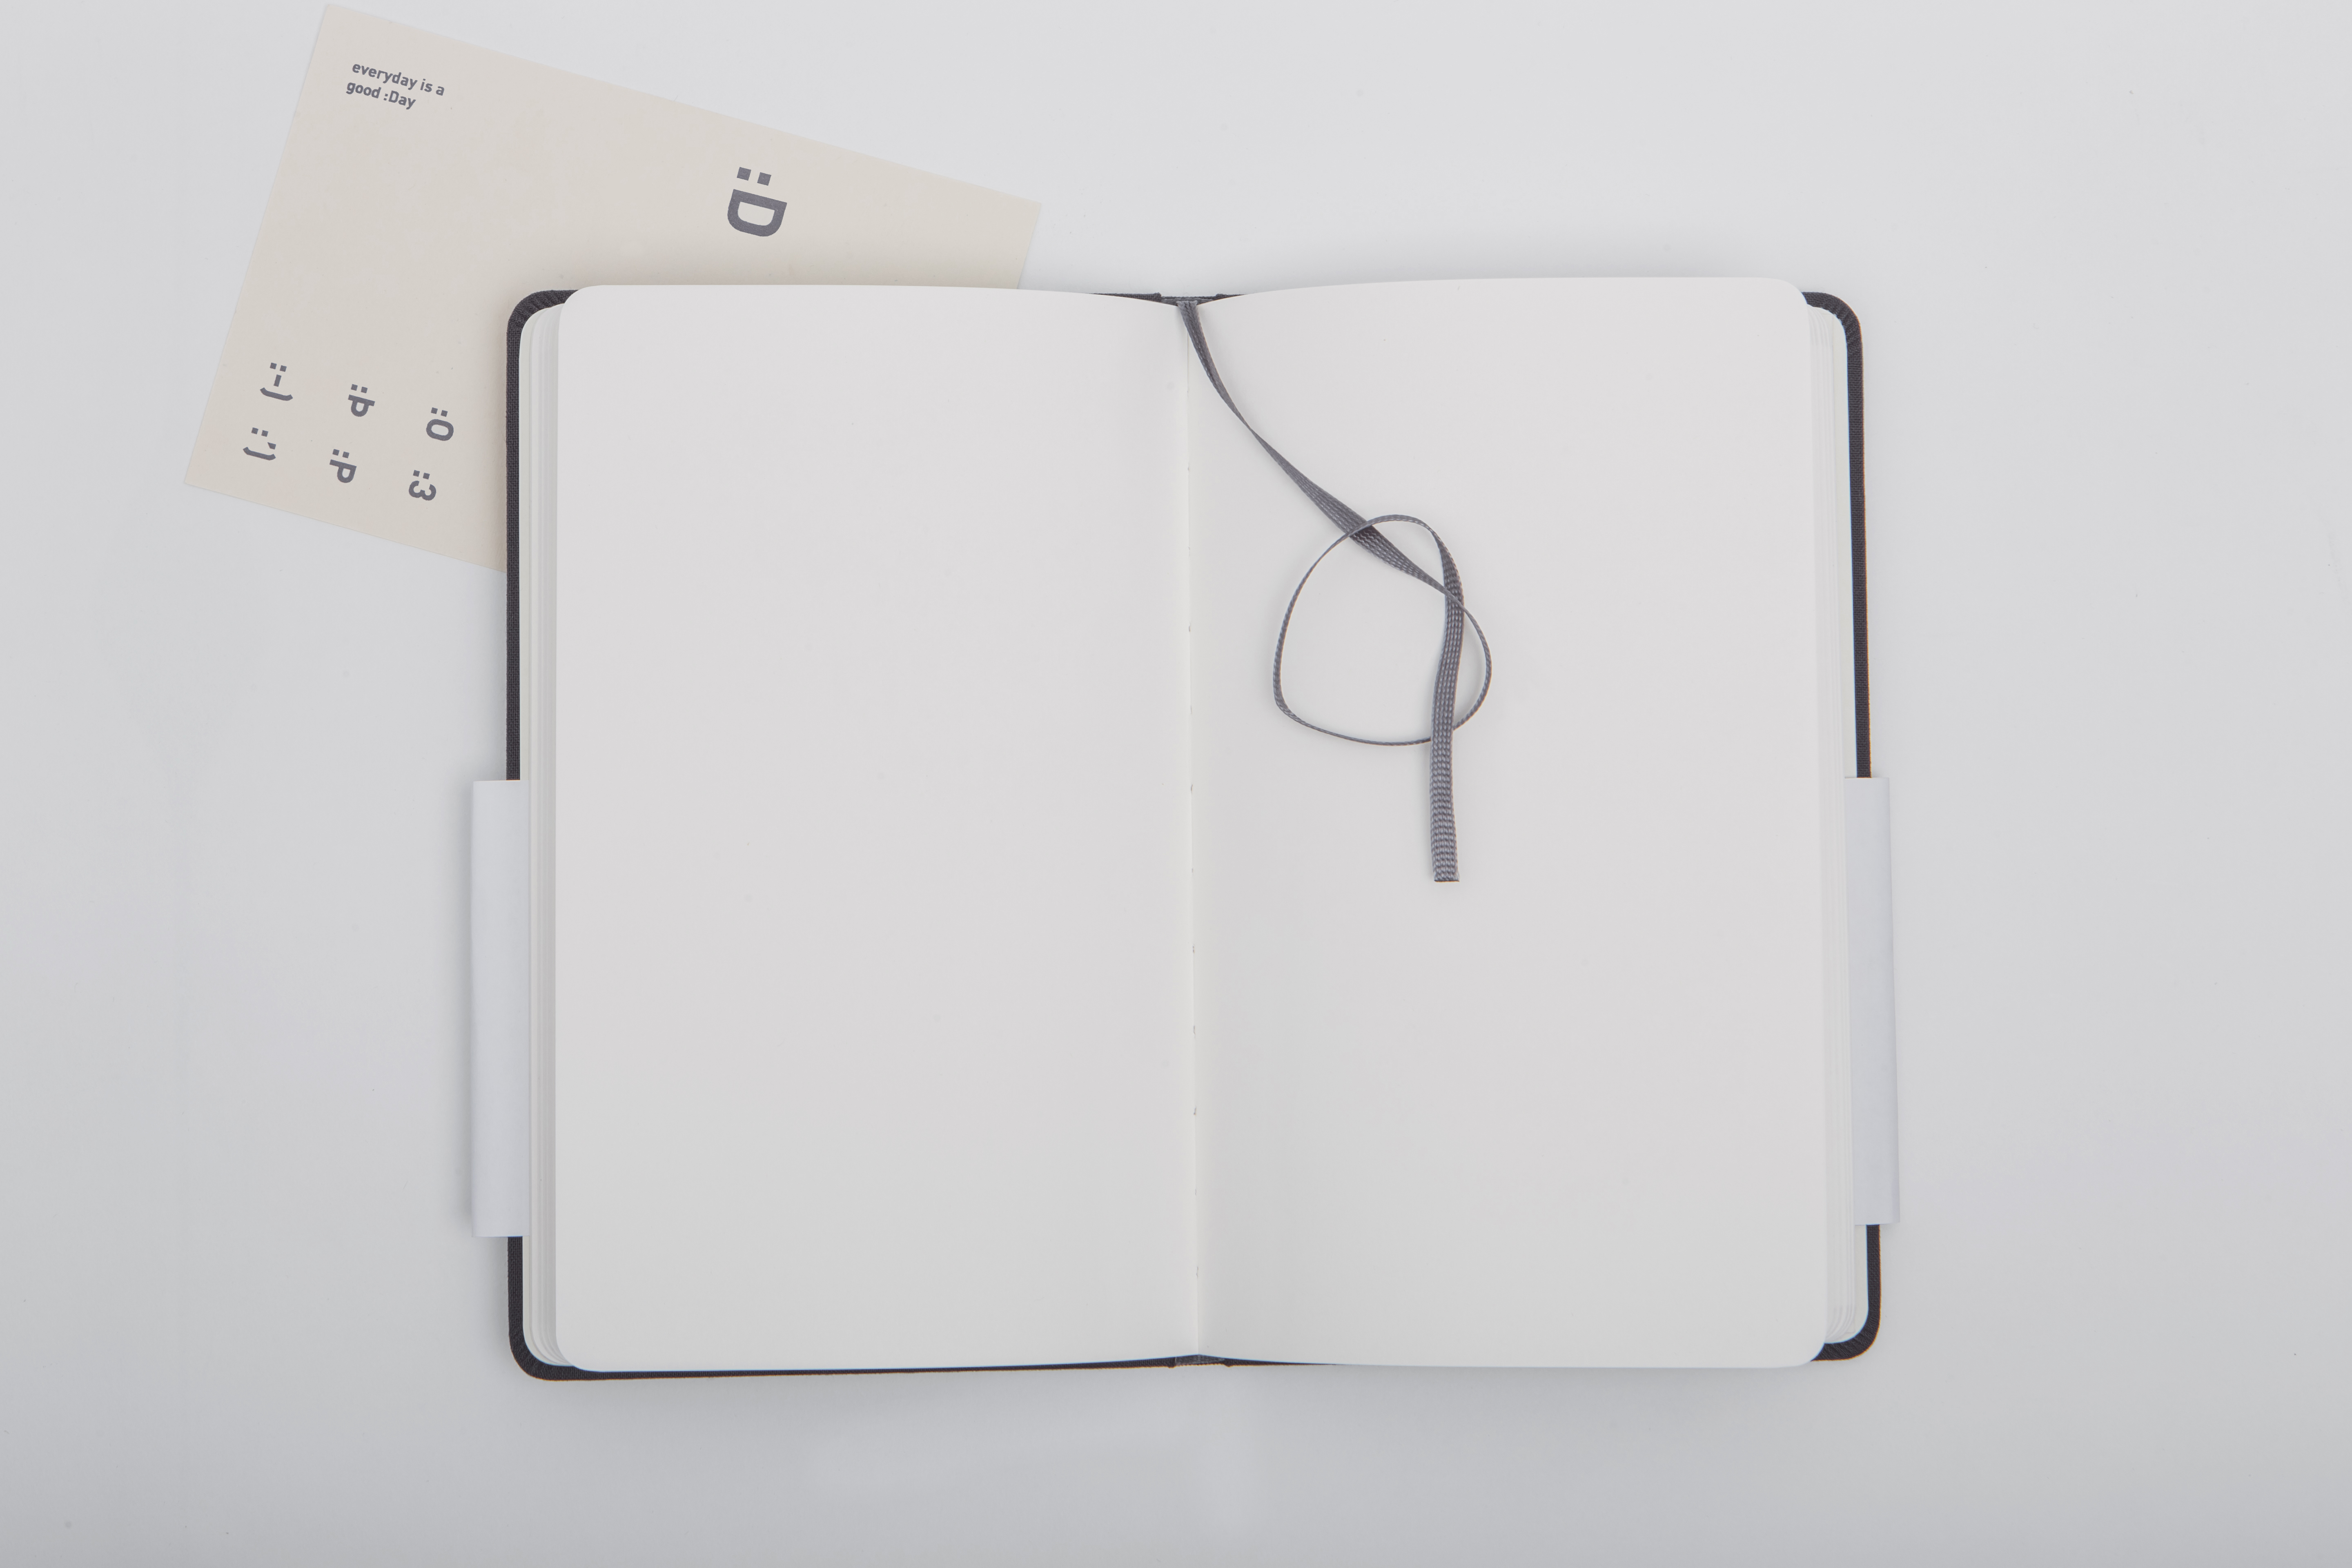
notebook, diary, gadget, empty, paper, ribbon, brand, blank, product, bookmark, rectangle